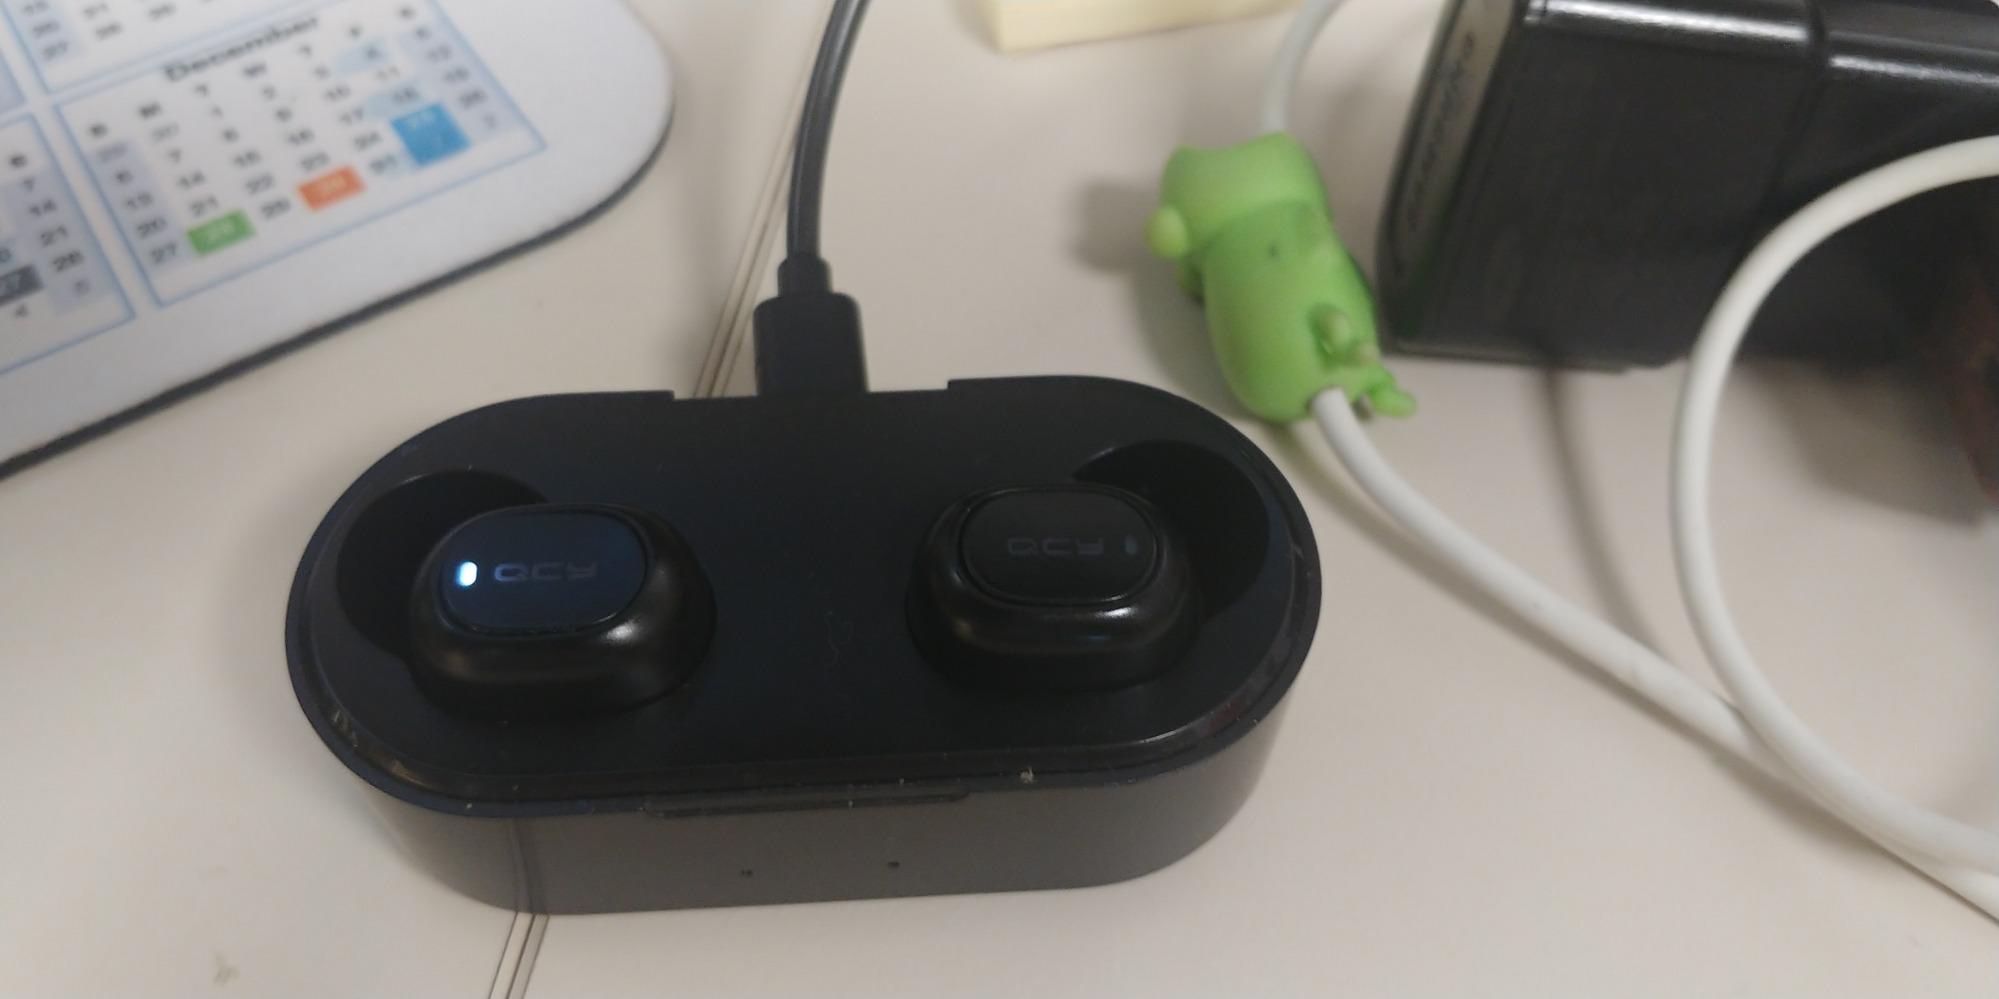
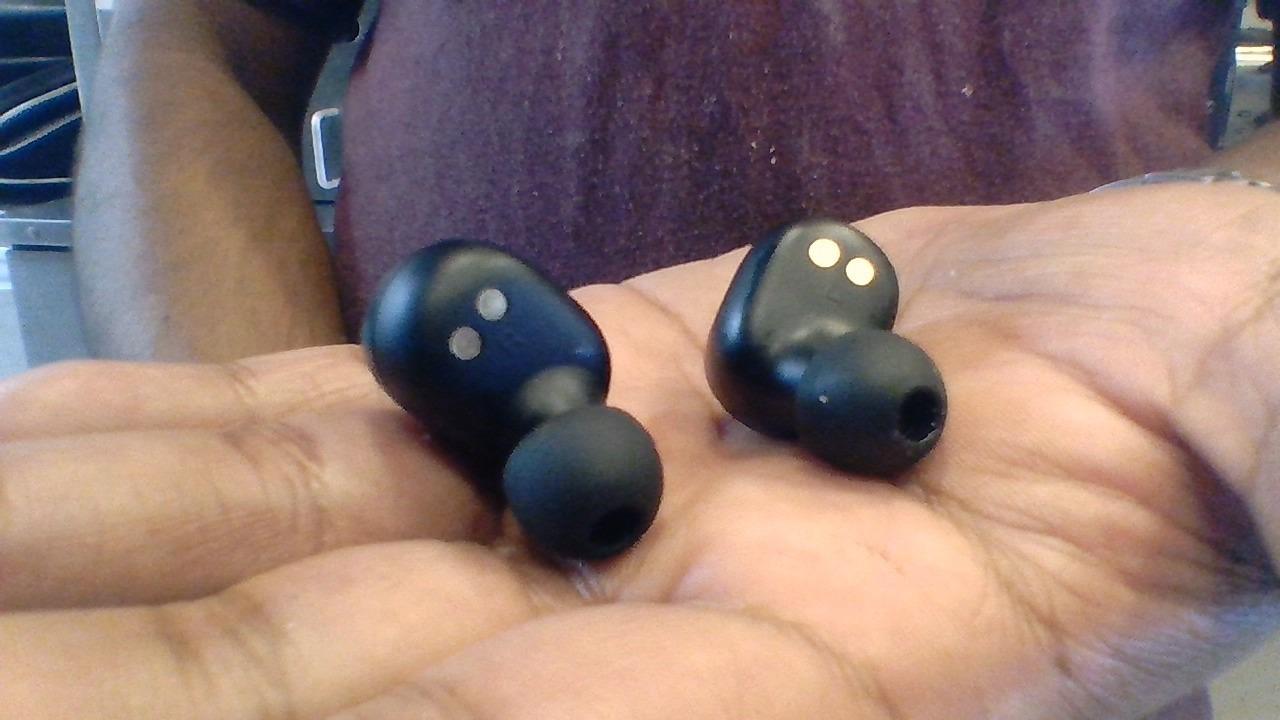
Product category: earbuds
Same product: yes